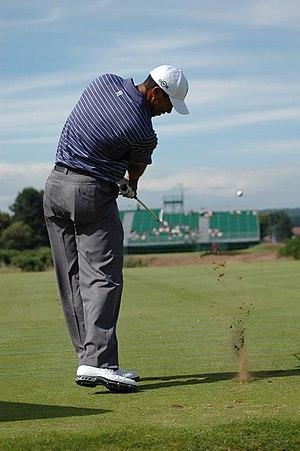
Eldrick Tont Woods, plus connu sous le nom de Tiger Woods, né le 30 décembre 1975 en Californie, est un golfeur américain. Il est l'un des plus grands golfeurs de tous les temps et l'un des sportifs les plus populaires du début du XXIᵉ siècle. Vainqueur de 15 tournois majeurs, il révolutionne le monde du golf par ses résultats sportifs et en attirant un nouveau public.